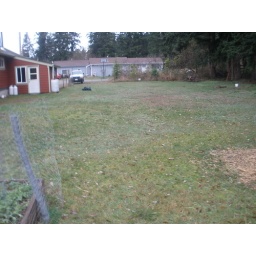
The house and chickens we are in the process of buying...